Sierra Nevada del Cocuy

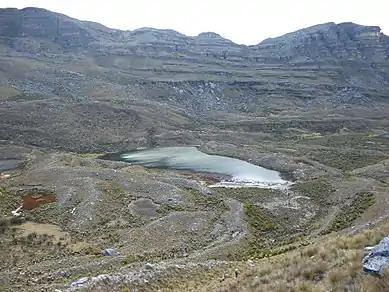
A view of glacial, U-shaped valley with several small recessional moraines and a moraine-dammed lake. The lake's shape is parallel to that of the moraines, indicating its glacial origin. The recessional moraines indicate several events of glacial retreat hiatuses. The rock face in the background shows the Cretaceous - age sedimentary rocks that make up the landscape in the Sierra Nevada del Cocuy area.

With the onset of accelerated warming due to anthropogenic climate change, tropical glaciers such as the ones on the Sierra Nevada del Cocuy are bound to disappear in the next few decades. The Sierra Nevada del Cocuy glaciers, which used to be a single ice body only a few decades ago, had lost an estimated 35-45% of its glacial area in only 15 years (measured in 2006). The entirety of the ice mass from the region has been projected to be completely gone by 2040, although some studies project the disappearance to happen as early as 2025. As climate models become more accurate, it has become clear that these are particularly vulnerable areas to global warming, as the rate of warming of the lower troposphere has been projected to increase with altitude, and be as much as double the temperature increase in areas at or around sea level.